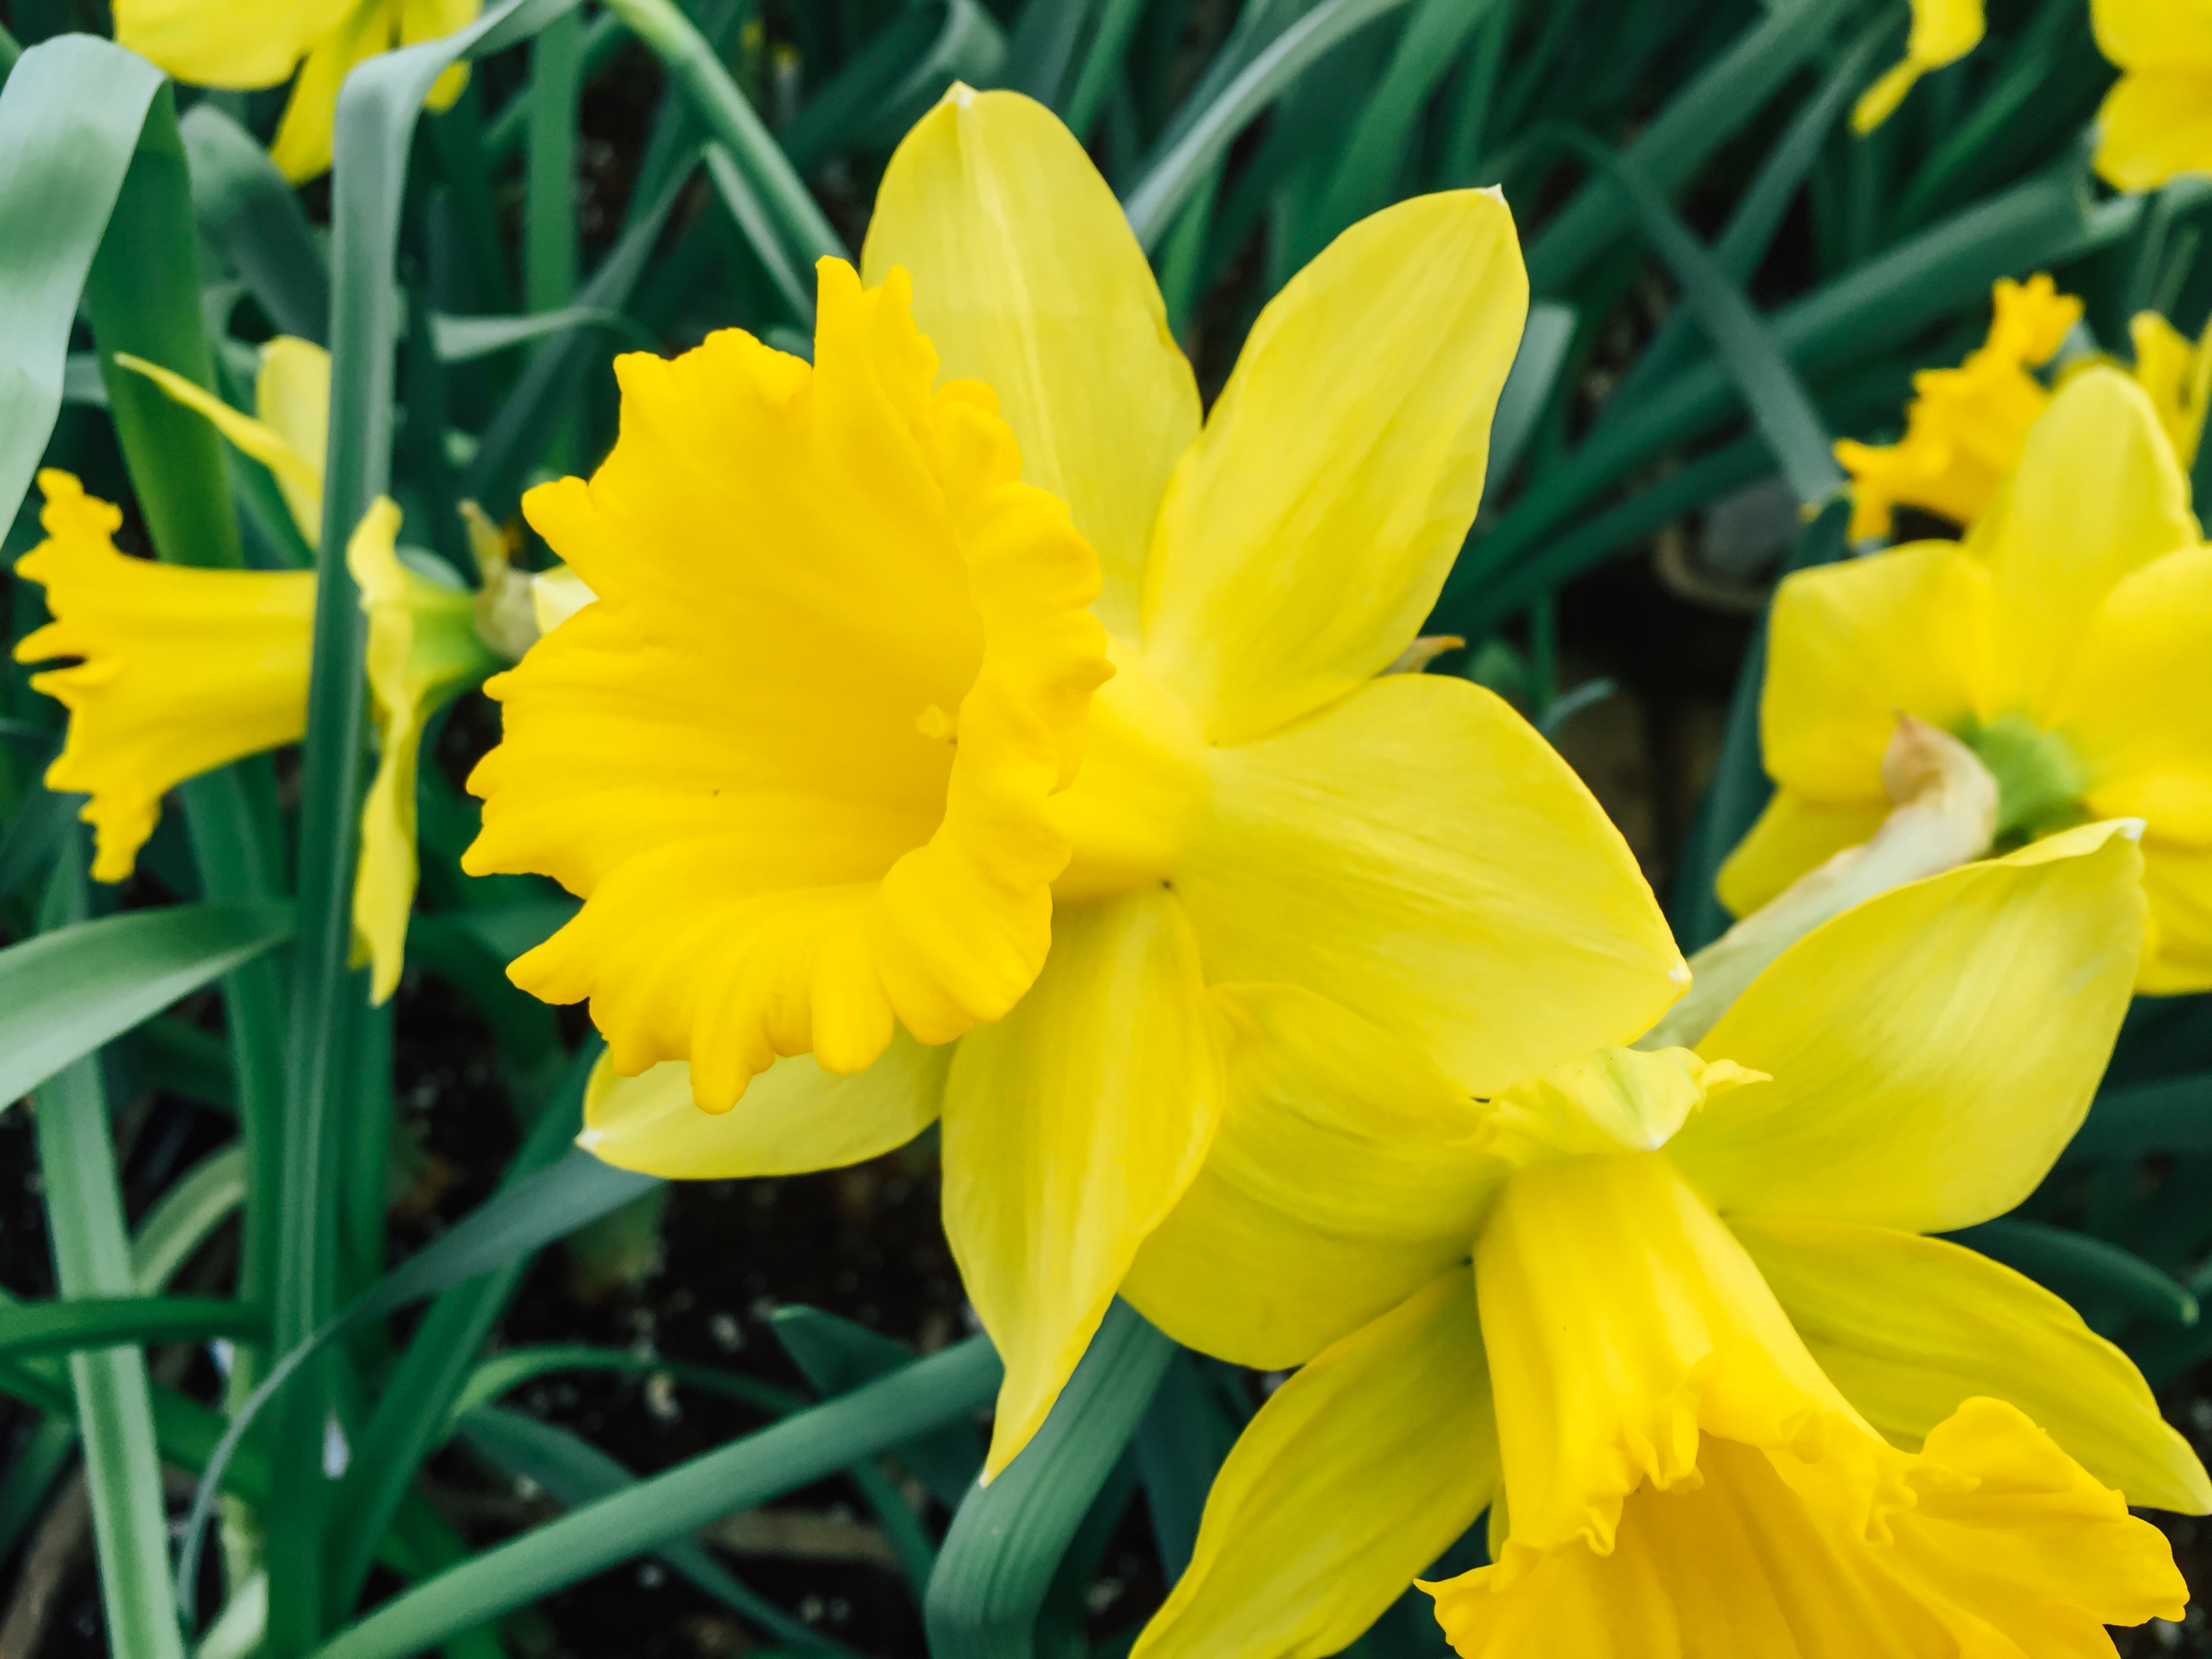
plant, flower, petal, yellow, flora, narcissus, macro photography, flowering plant, plant stem, land plant